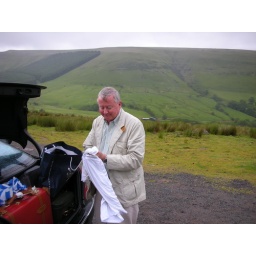
dad wiping his hands clean after changing a tire in the black mountains of wales